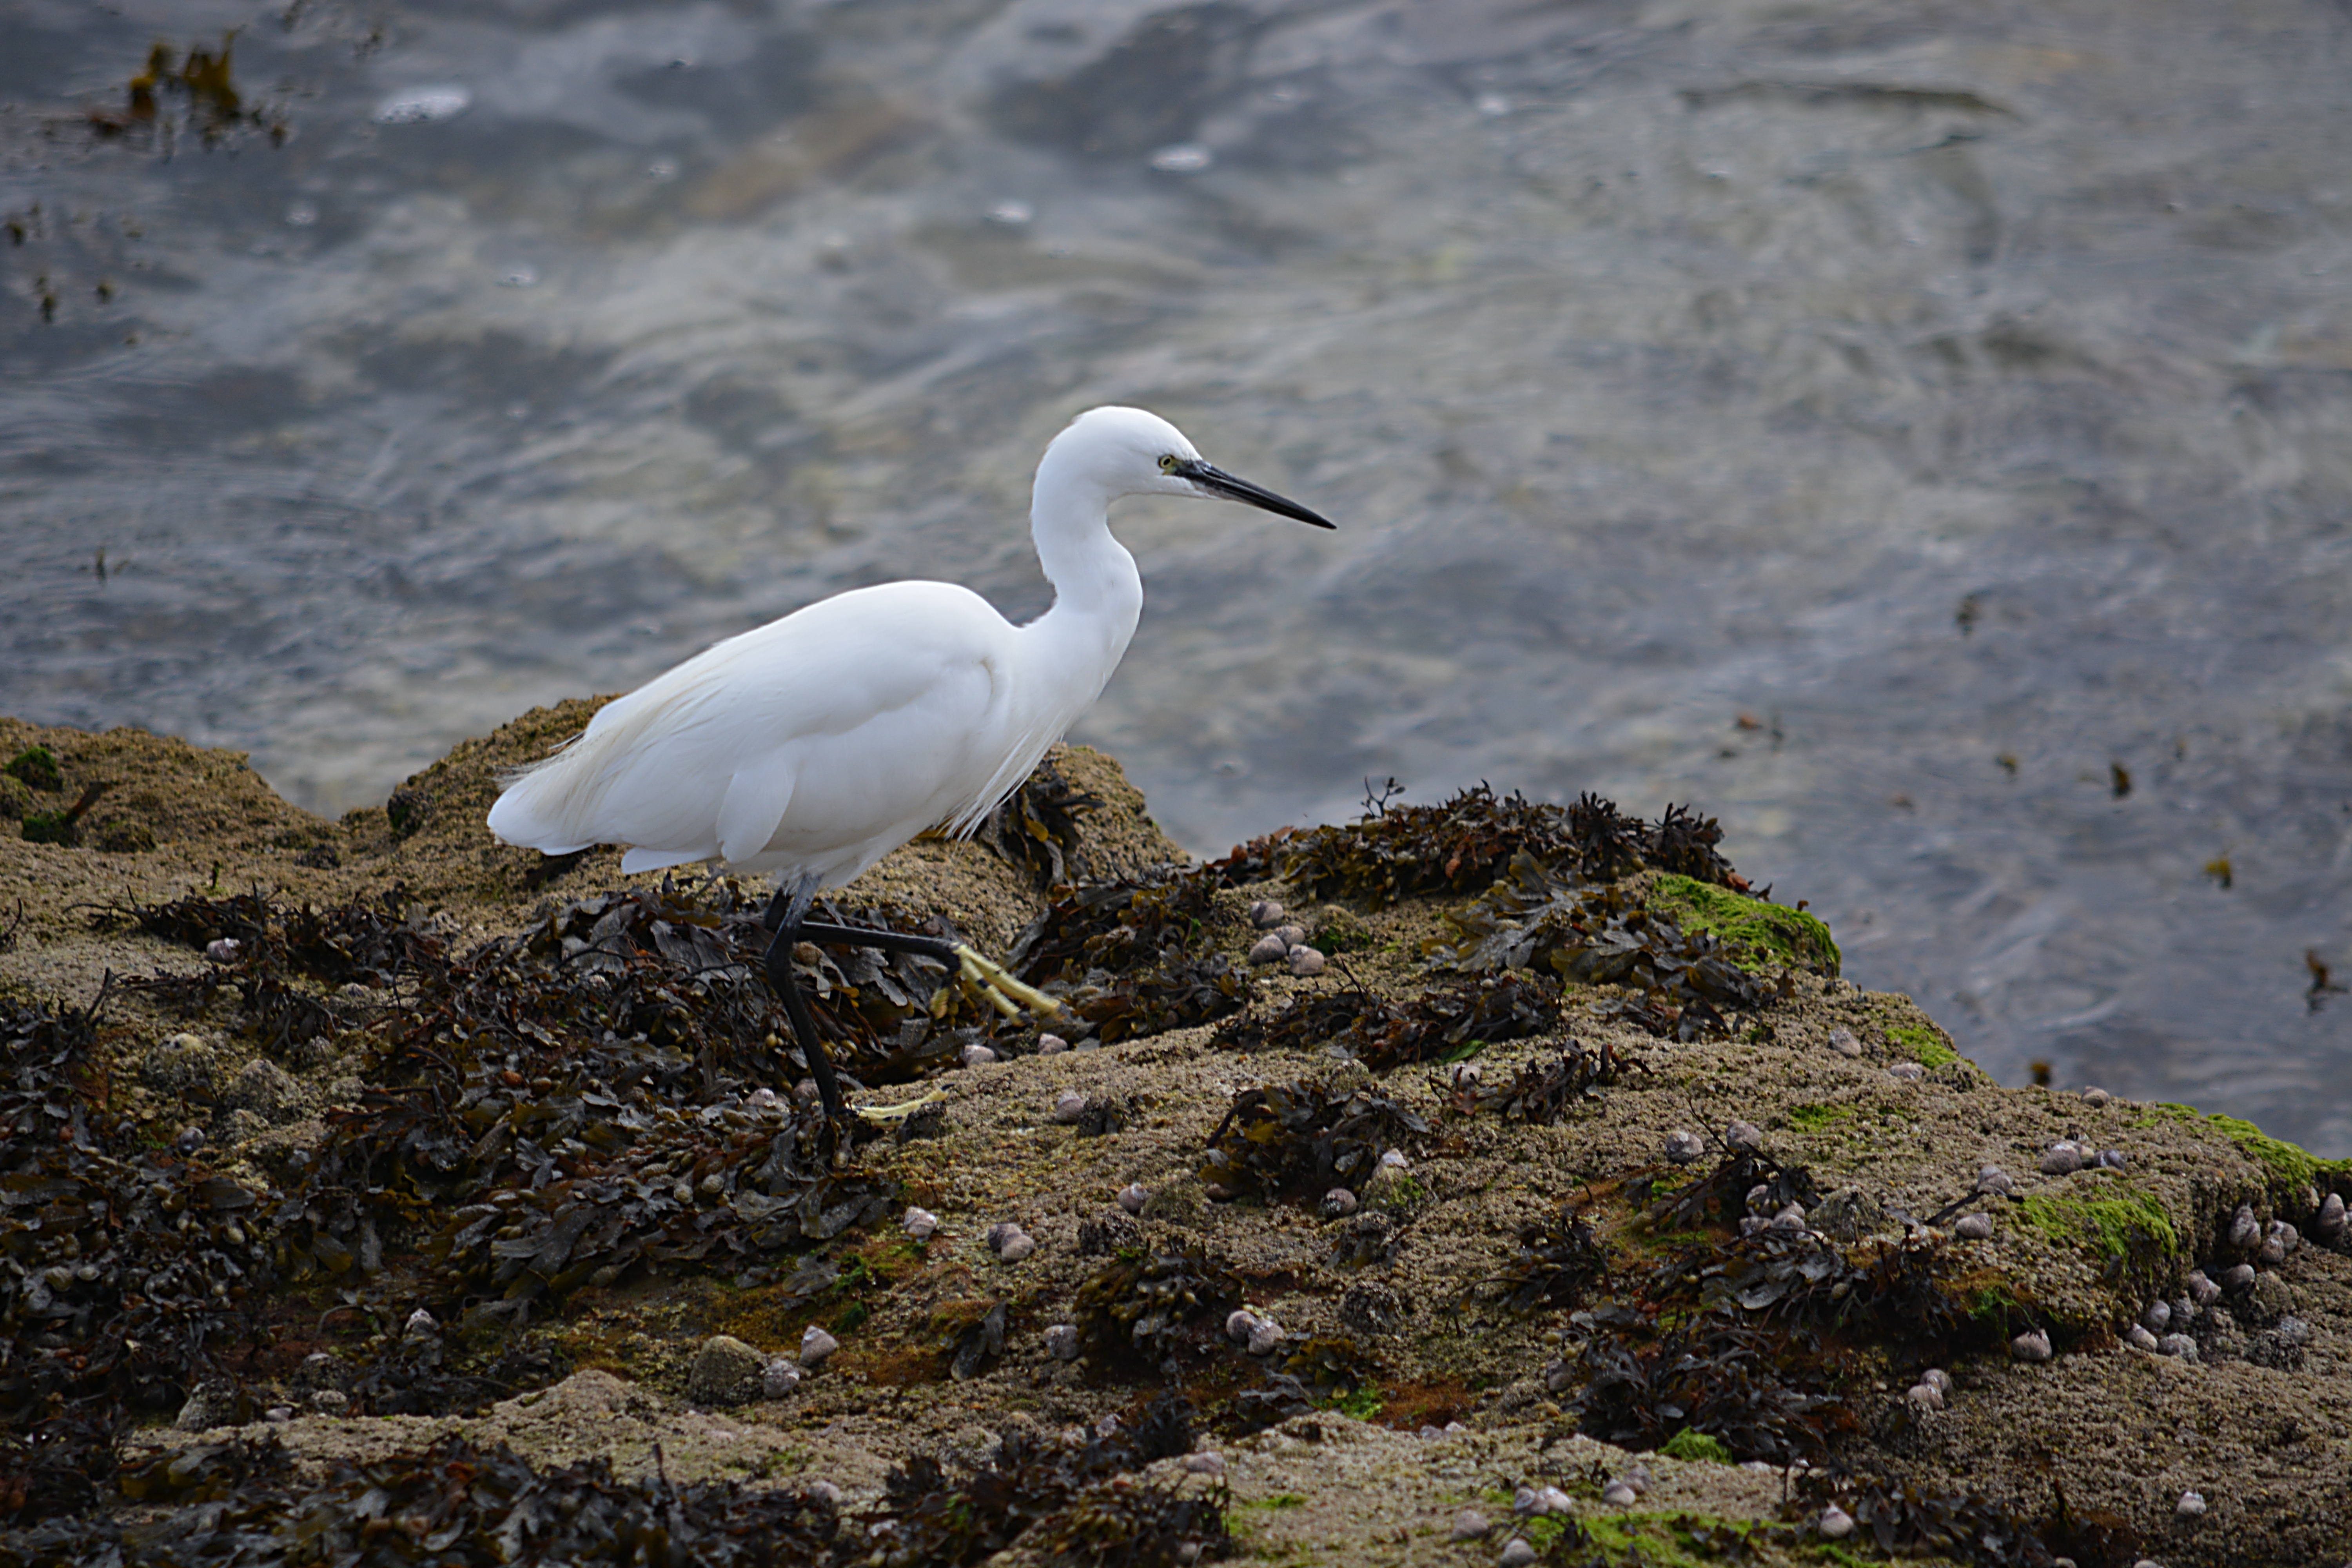
water, nature, bird, white, animal, wildlife, wild, beak, fauna, ornithology, animals, vertebrate, egret, heron, wader, great egret